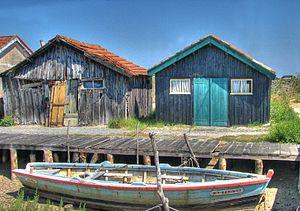
La Nouvelle-Aquitaine est une région administrative française, créée par la réforme territoriale de 2015 et effective au 1ᵉʳ janvier 2016, après les élections régionales de décembre 2015.
Le bassin de Marennes-Oléron est une région naturelle de la Charente-Maritime et une aire de production ostréicole de plus de 30 km² dans le sud-ouest de la France, entre les estuaires de la Charente et de la Gironde et sur une partie de l'île d'Oléron.